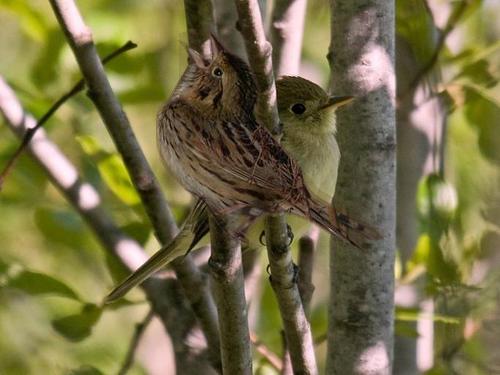
Bird species: Henslow_Sparrow
Bird type: landbird
Background: land